World at War: Stalingrad

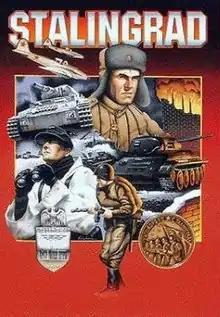

World at War: Stalingrad is a 1995 computer wargame developed by Atomic Games and published by Avalon Hill. It is the second game in the "World at War" series, following "Operation Crusader".